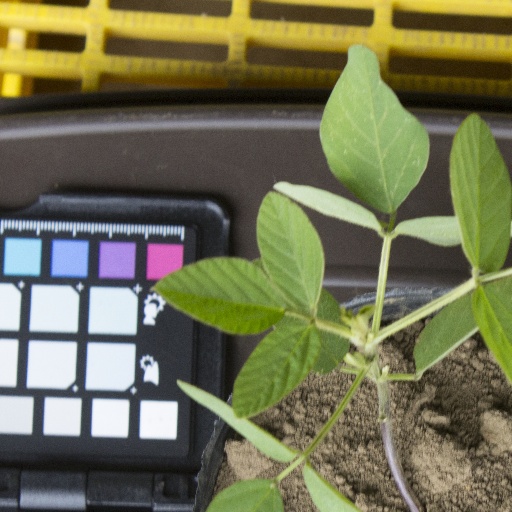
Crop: soybean